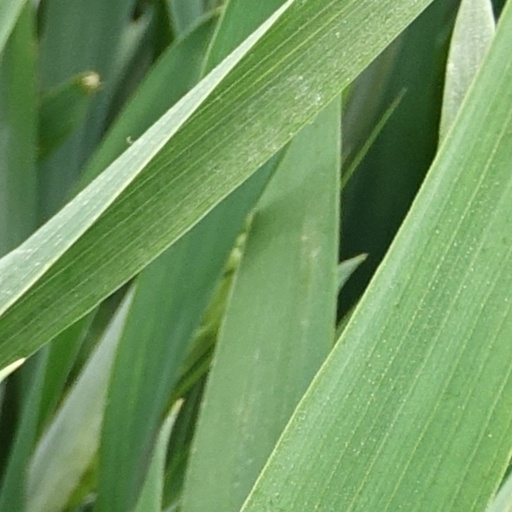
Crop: wheat